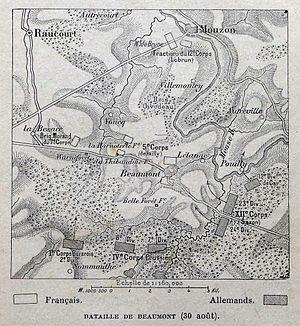
Carte de la bataille de Beaumont le 30 août 1870. D'après l'ouvrage de Paul et Victor Margueritte, Histoire de la guerre de 1870-71, page 59. Aux éditions Georges Chamerot - 1903
La bataille de Beaumont également appelé surprise de Beaumont ou encore bataille de Beaumont-Mouzon est un combat de la guerre franco-prussienne qui se déroule le 30 août 1870 dans les Ardennes française. Elle oppose le 5ᵉ corps d'armée français du général de Failly, à l'armée de la Meuse du Prince royal de saxe. Les Français, surpris dans leur campement, sont repoussés jusqu'à Mouzon.
L’armée bavaroise était l’armée du duché, puis du royaume de Bavière. Elle a été intégrée à l’armée allemande après 1870. Elle a gardé des noms d’unité propres jusqu’à la Première Guerre mondiale.